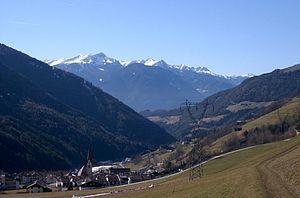
Luson est une commune italienne d'environ 1 550 habitants située dans la province autonome de Bolzano dans la région du Trentin-Haut-Adige dans le nord-est de l'Italie.